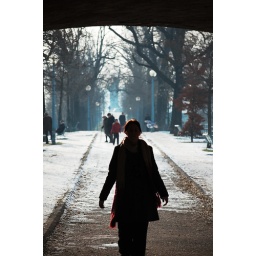
Shot of a person under one of the bridges crosses the river Seine. Shot in Paris 2009